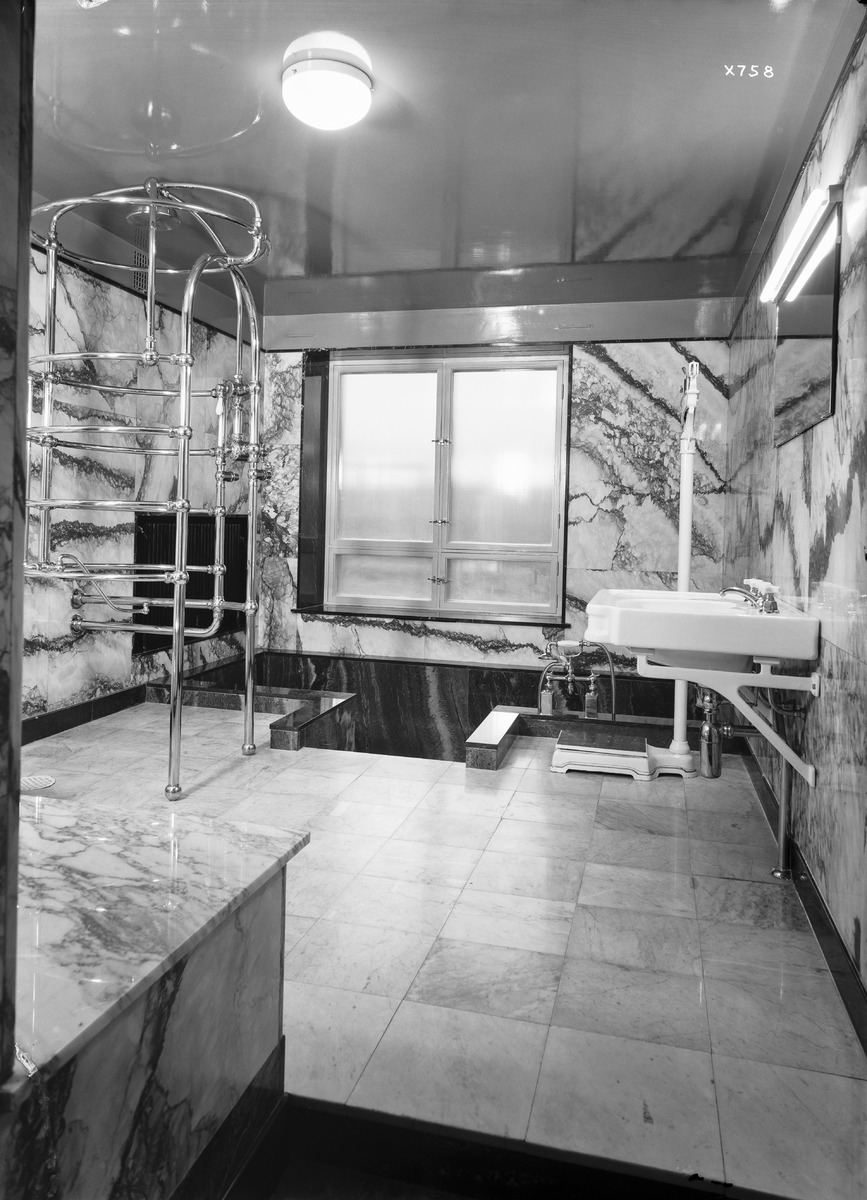
Kylpyhuone
A bathroom
sisällön kuvaus: Kylpyhuone. content description: A bathroom.
Vuosi: 1936
Paikka: , Suomi, Suomi
Aiheet: sisäkuva; huoneet; kylpyhuoneet; rooms; bathrooms